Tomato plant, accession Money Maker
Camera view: bottom (45 deg); turntable rotation: 240 degrees
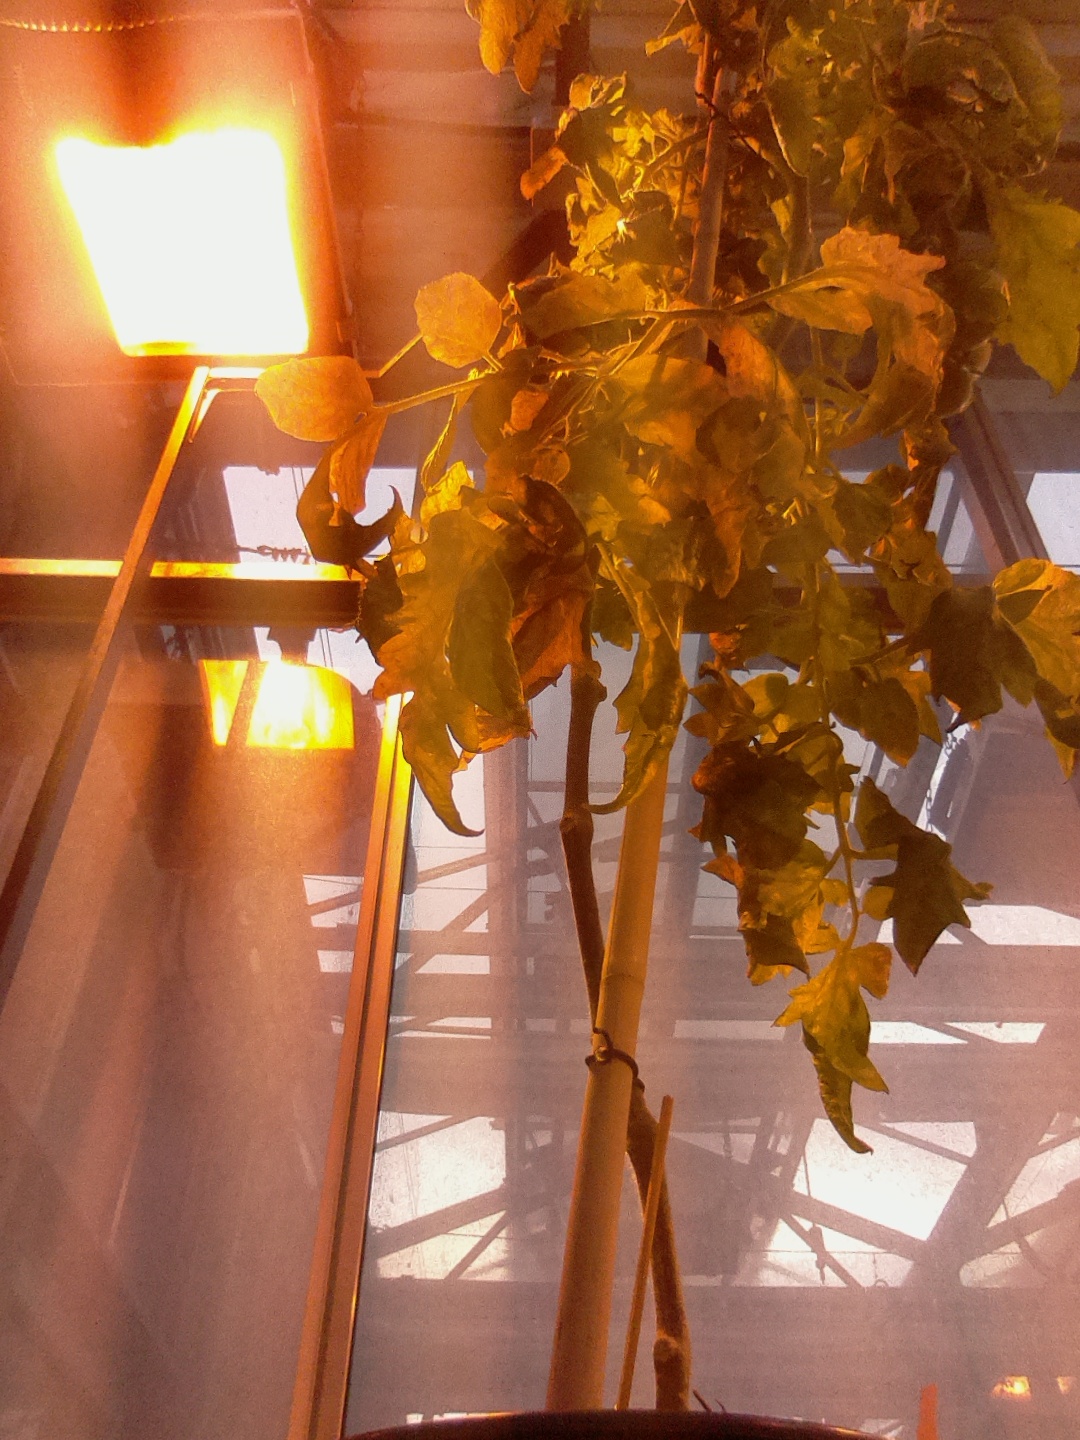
BBCH growth stage 79: 90% -100% of final fruit size